Man of a Thousand Faces (film)

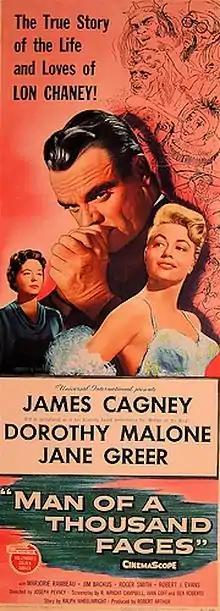
Film poster by Reynold Brown

Man of a Thousand Faces is a 1957 American dark dramatic film detailing the life of silent film actor Lon Chaney, played by James Cagney.